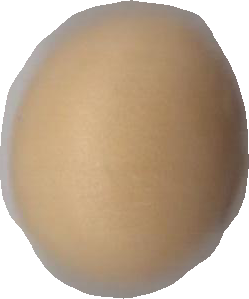
Variety: Dega